Byzantine Empire under the Doukas dynasty

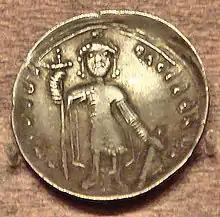
"Miliaresion" of Michael VII Doukas.

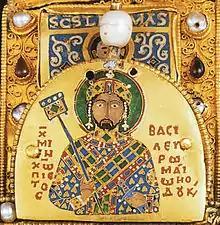
Depiction of Michael VII Doukas on the back of the Holy Crown of Hungary.

After Manzikert, the Byzantine government sent a new army to contain the Seljuk Turks under Isaac Komnenos, a brother of the future emperor Alexios I Komnenos, but this army was defeated and its commander captured in 1073. The problem was made worse by the desertion of the Byzantines' western mercenaries, who became the object of the next military expedition in the area, led by the "Caesar" John Doukas. This campaign also ended in failure, and its commander was likewise captured by the enemy. The victorious mercenaries now forced John Doukas to stand as pretender to the throne. The government of Michael VII was forced to recognize the conquests of the Seljuks in Asia Minor in 1074, and to seek their support. A new army under Alexios Komnenos, reinforced by Seljuk troops sent by Malik Shah I, finally defeated the mercenaries and captured John Doukas in 1074.